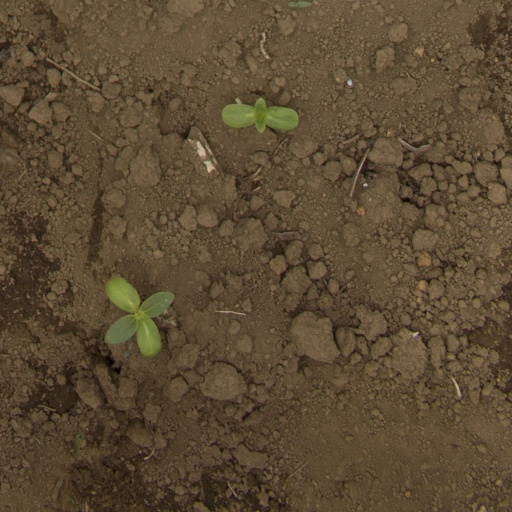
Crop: Jerusalem artichoke